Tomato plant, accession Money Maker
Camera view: bottom (45 deg); turntable rotation: 60 degrees
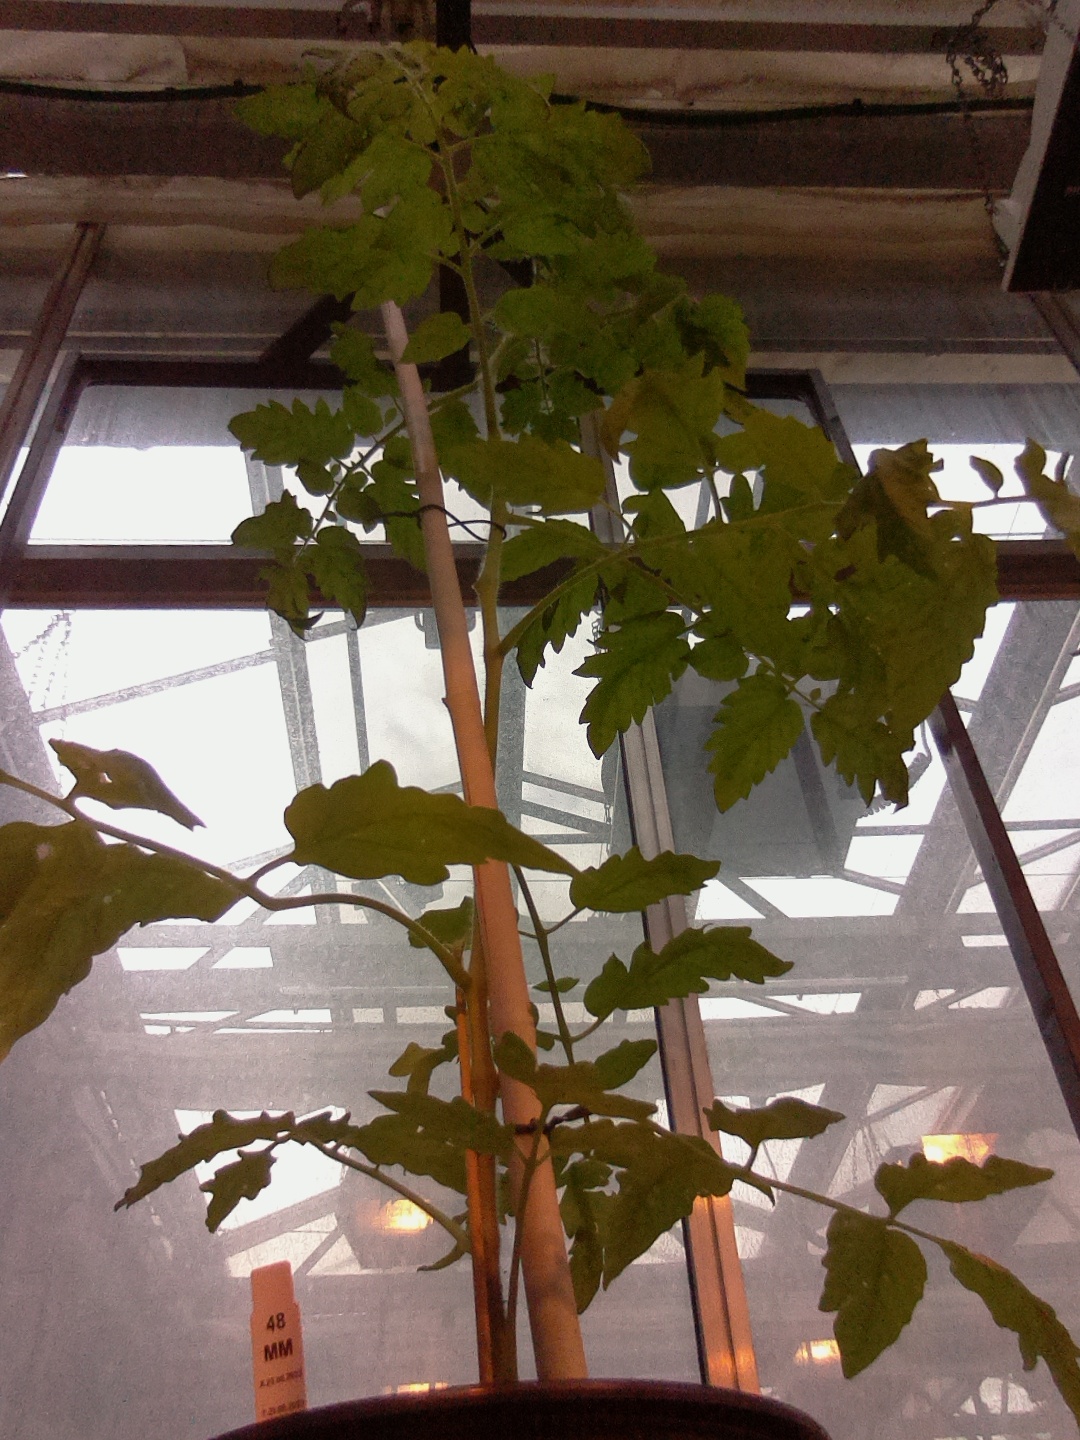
BBCH growth stage 54: 4 inflorescences visible